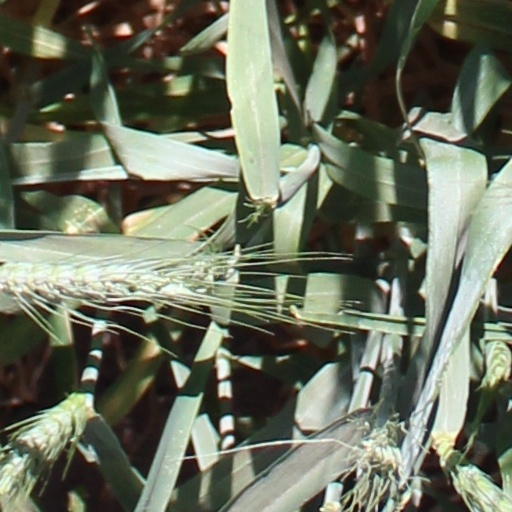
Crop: wheat